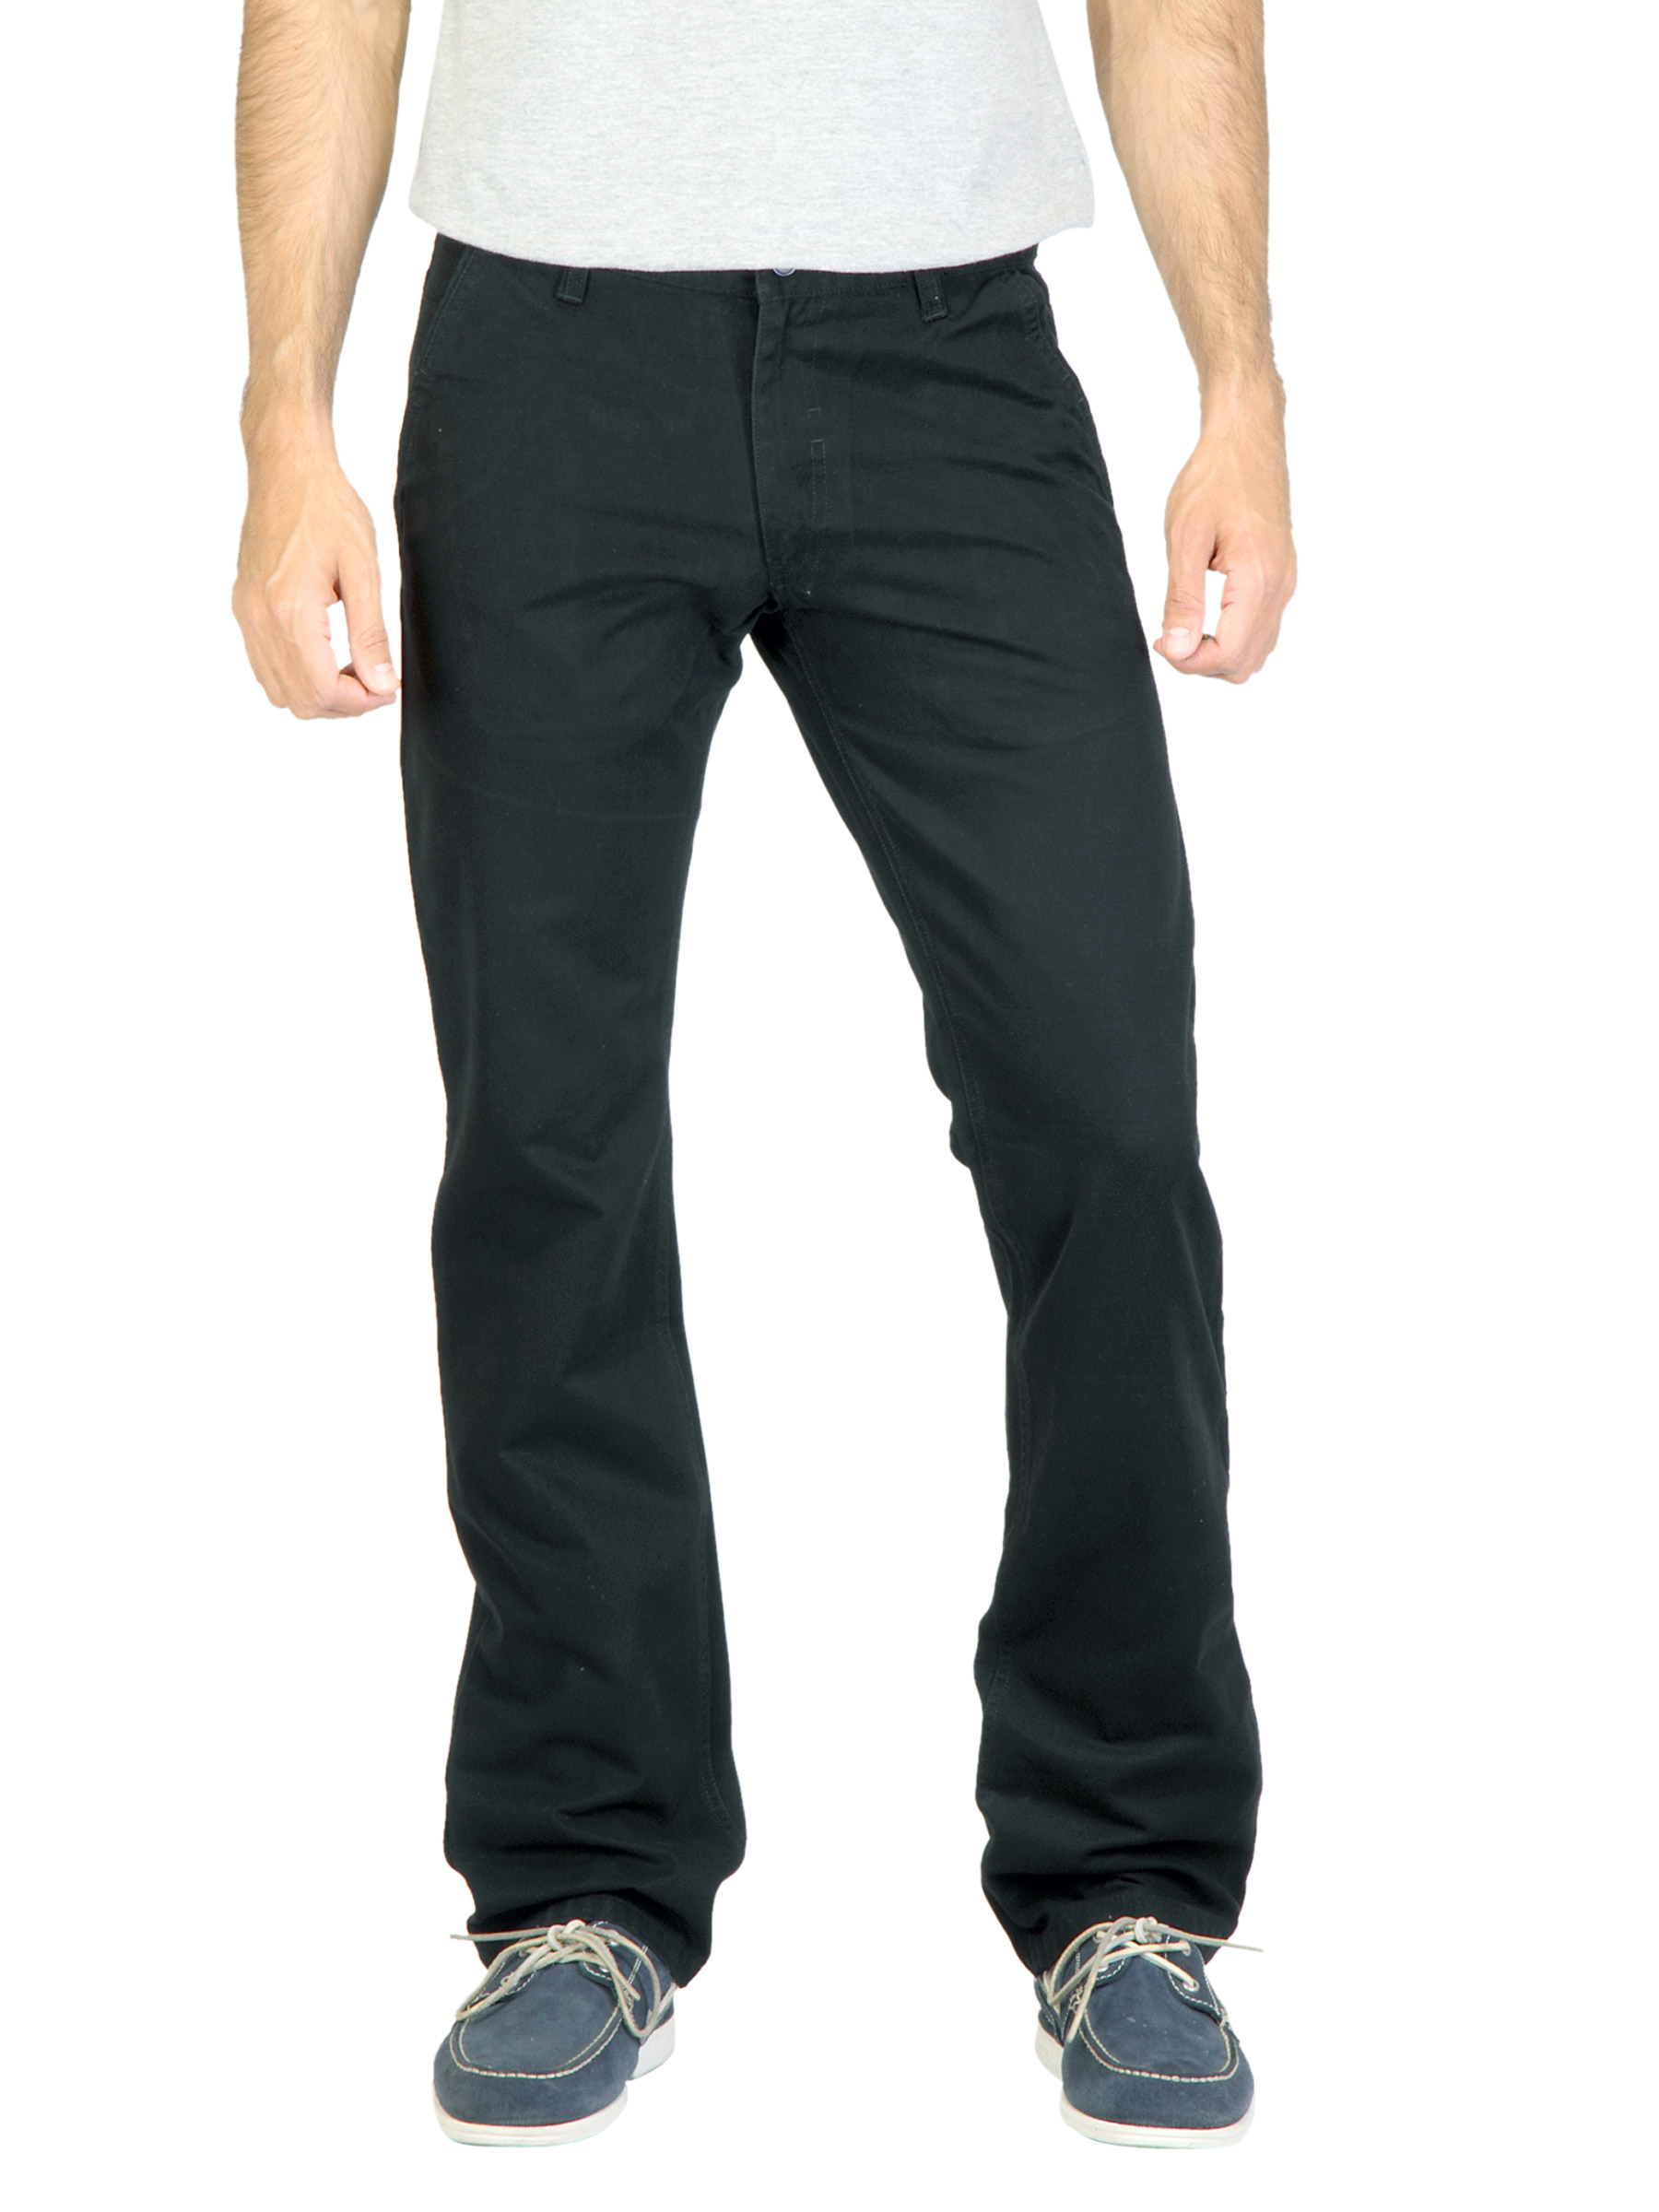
Highlander Men Black Trousers
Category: Apparel / Bottomwear / Trousers
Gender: Men
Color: Black
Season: Summer 2012
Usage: Casual